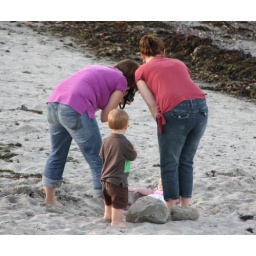
She dug a little hole in the sand to prop the baby girl up for a shot.